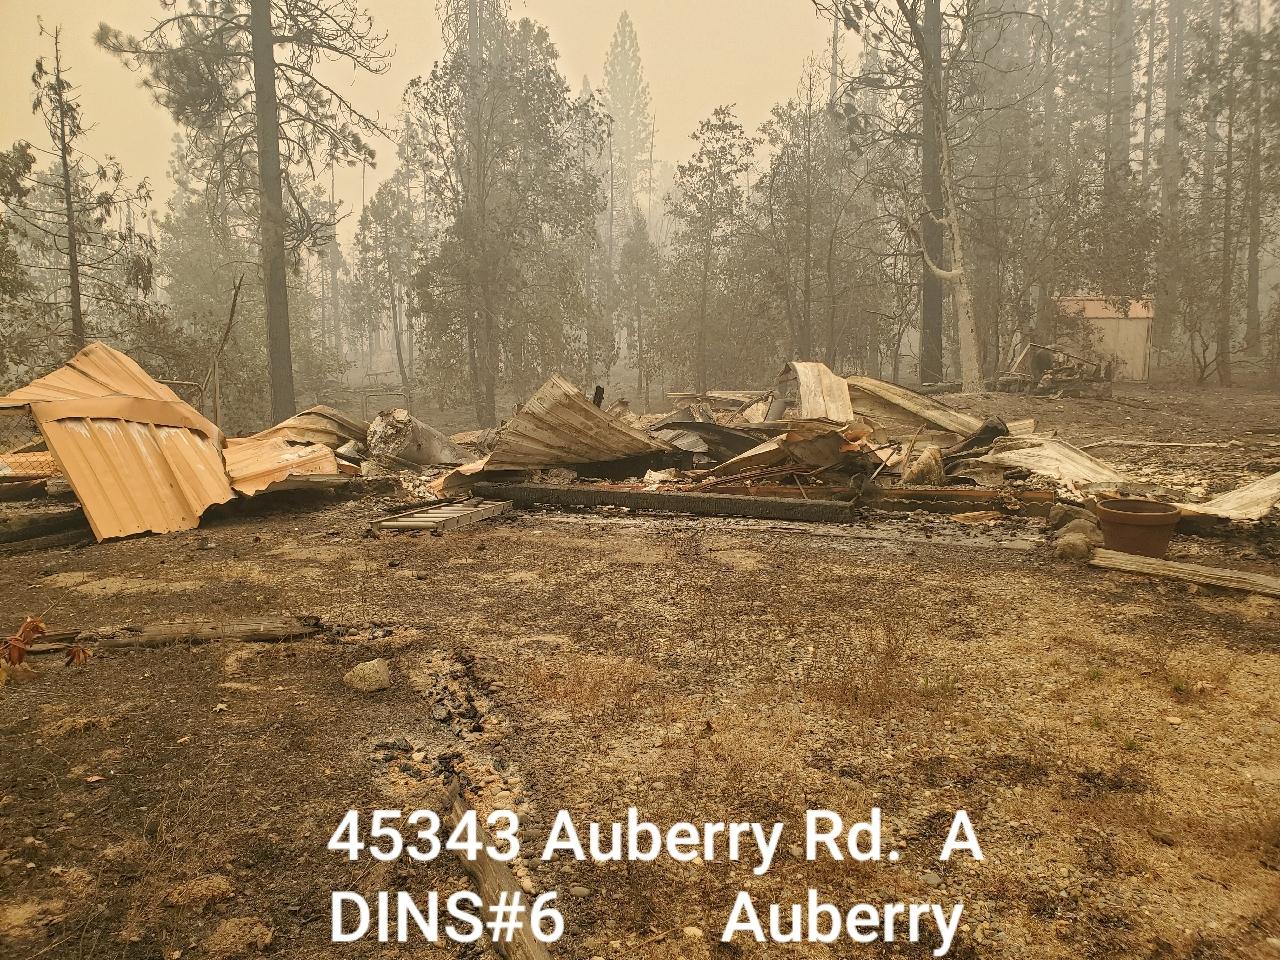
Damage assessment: destroyed